Bernd Kager

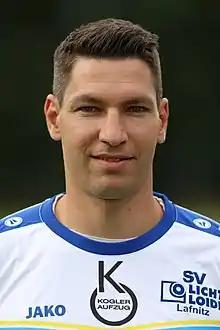
Kager in 2017

Bernd Kager (born 14 July 1987) is an Austrian footballer who currently plays as a midfielder for SV Oberwart.